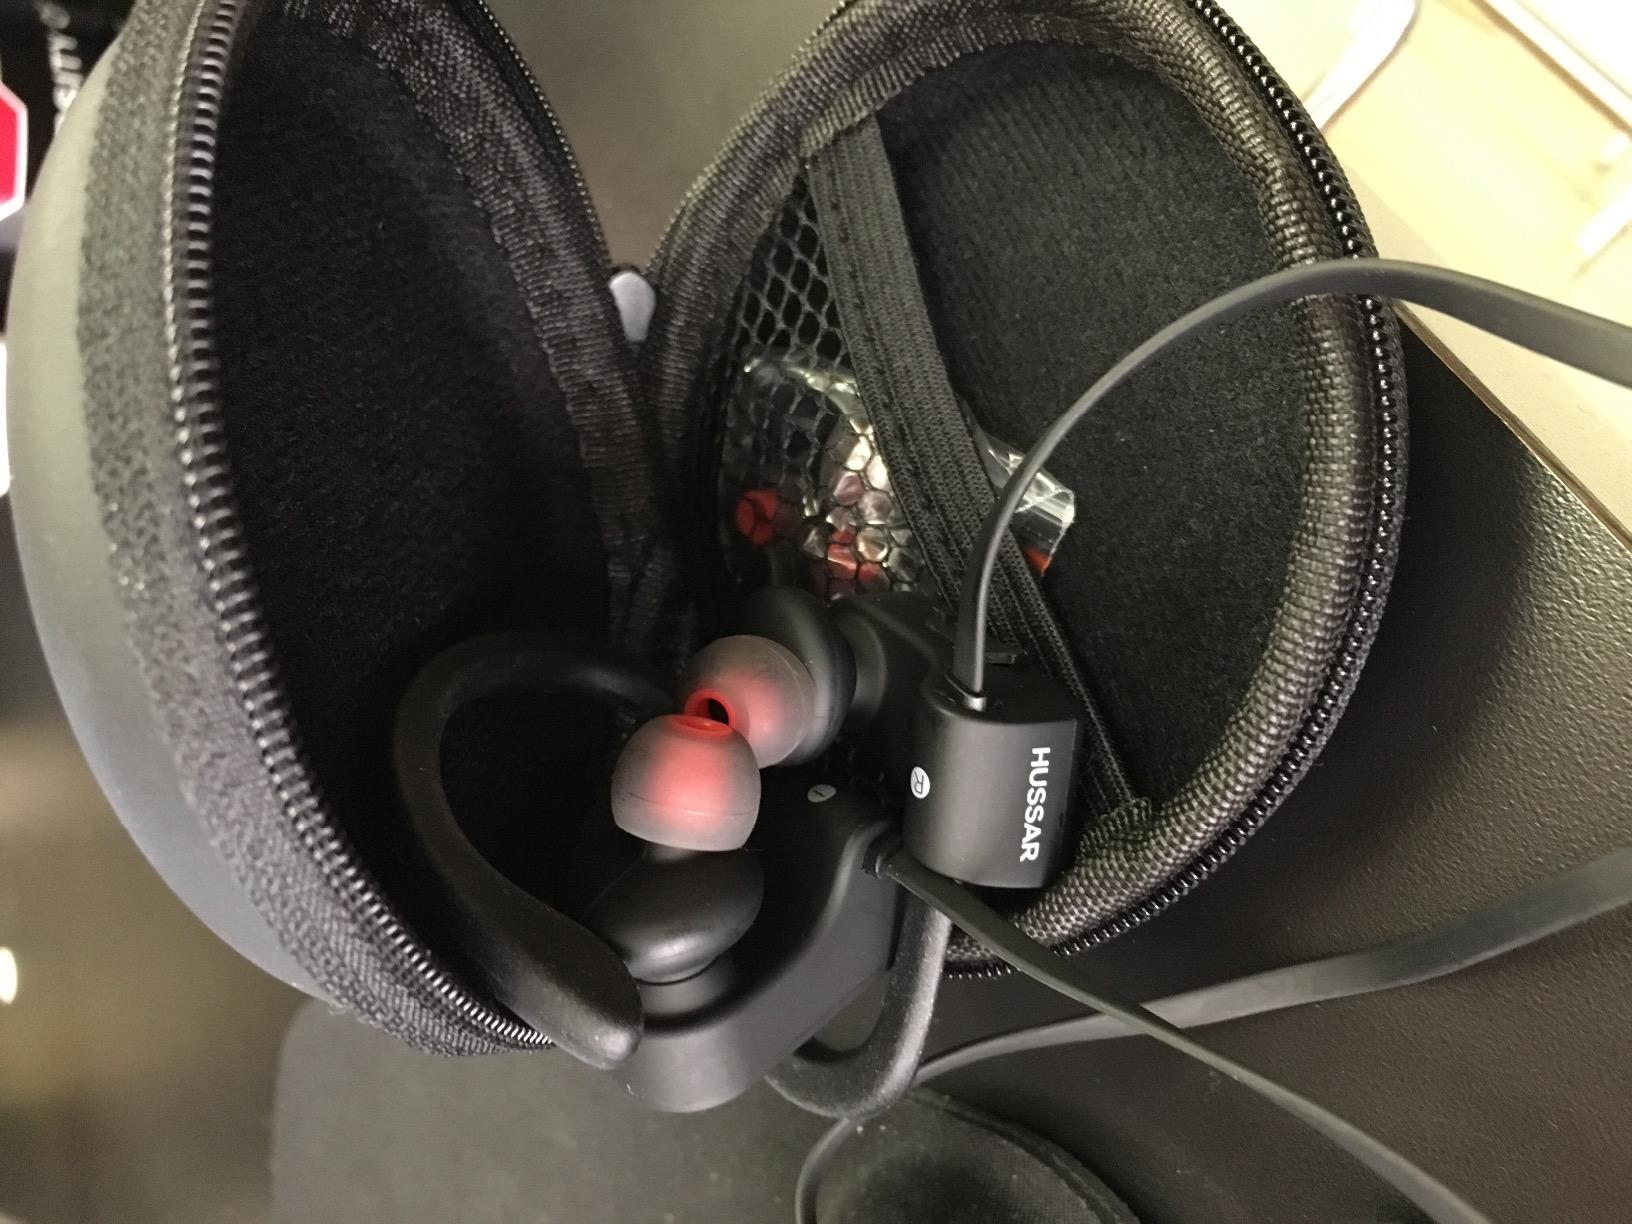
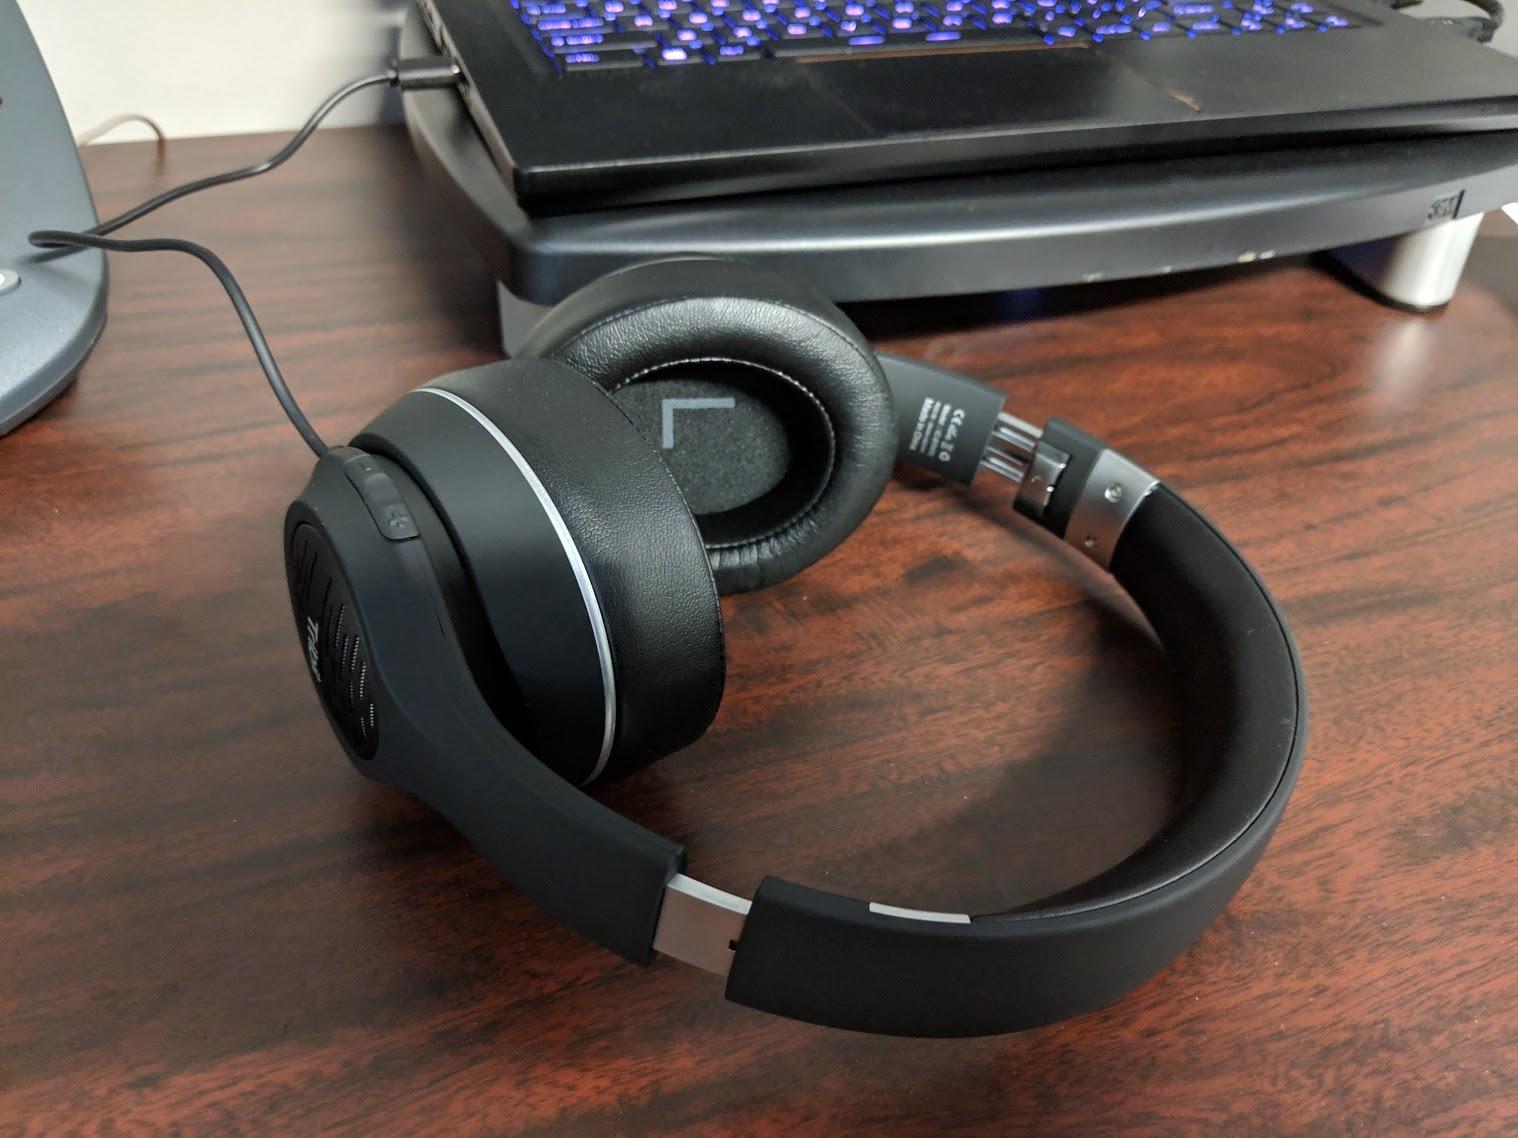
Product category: headphones
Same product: no